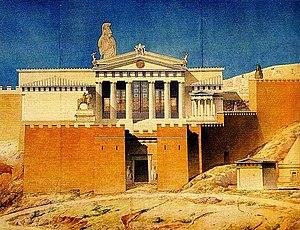
Les Propylées sont un monument constituant l'entrée principale de l'Acropole d'Athènes.